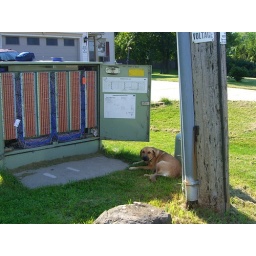
Every cross box in Wisconsin is guarded by a mean dog.